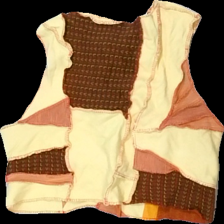
View: back
Type: Tank top
Category: Ladies
Brand: Missing
Colors: Yellow, Red, Brown
Material: 100% polyester
Cut: Regular
Season: All
Damage location: top center
Damage 2 location: middle left
Price range: 50-100
Recommended usage: Reuse
Description: patchwork top
Comment: egengjord?